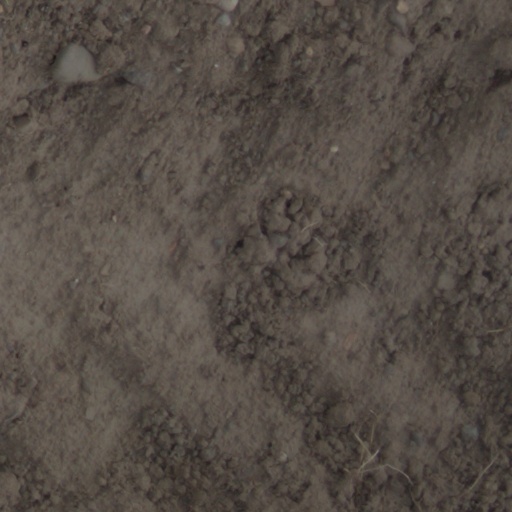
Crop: wheat